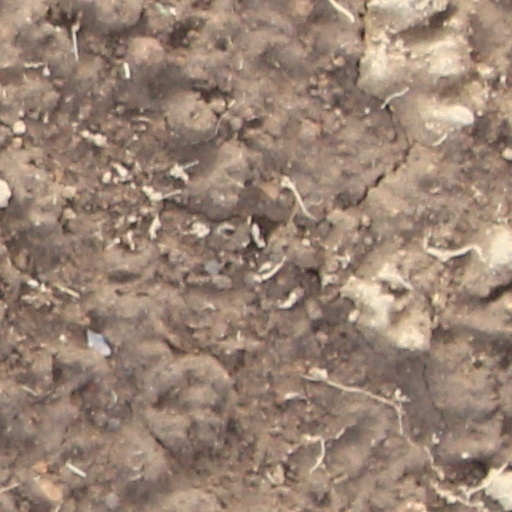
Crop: wheat